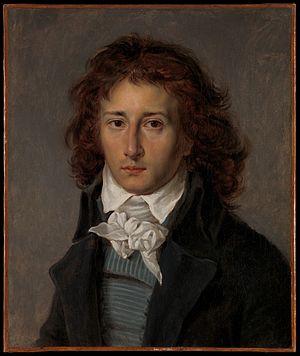
La rue François-Gérard est une voie du 16ᵉ arrondissement de Paris, en France,